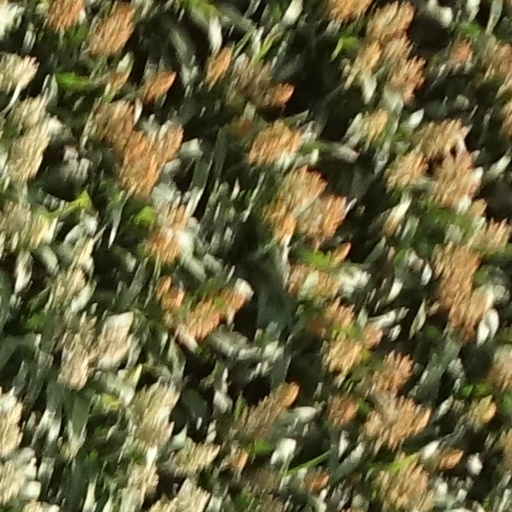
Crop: sorghum